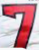
Number: 7